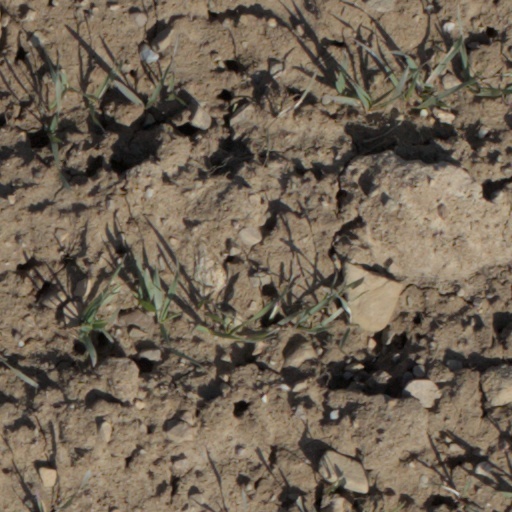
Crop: wheat